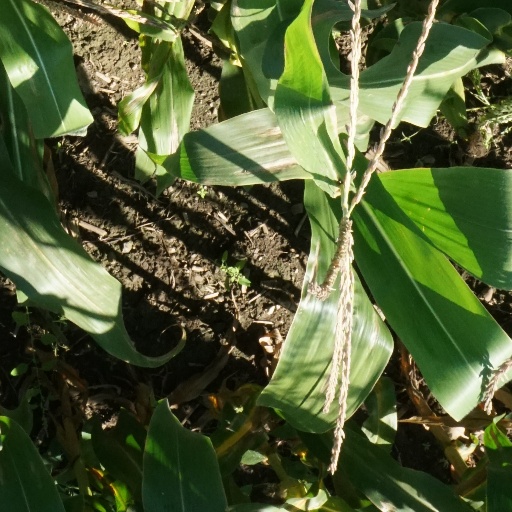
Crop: maize; corn